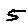
Label: 5